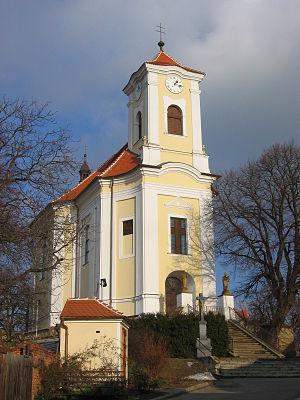
Vlkoš est une commune du district de Hodonín, dans la région de Moravie-du-Sud, en République tchèque. Sa population s'élevait à 1 065 habitants en 2017.